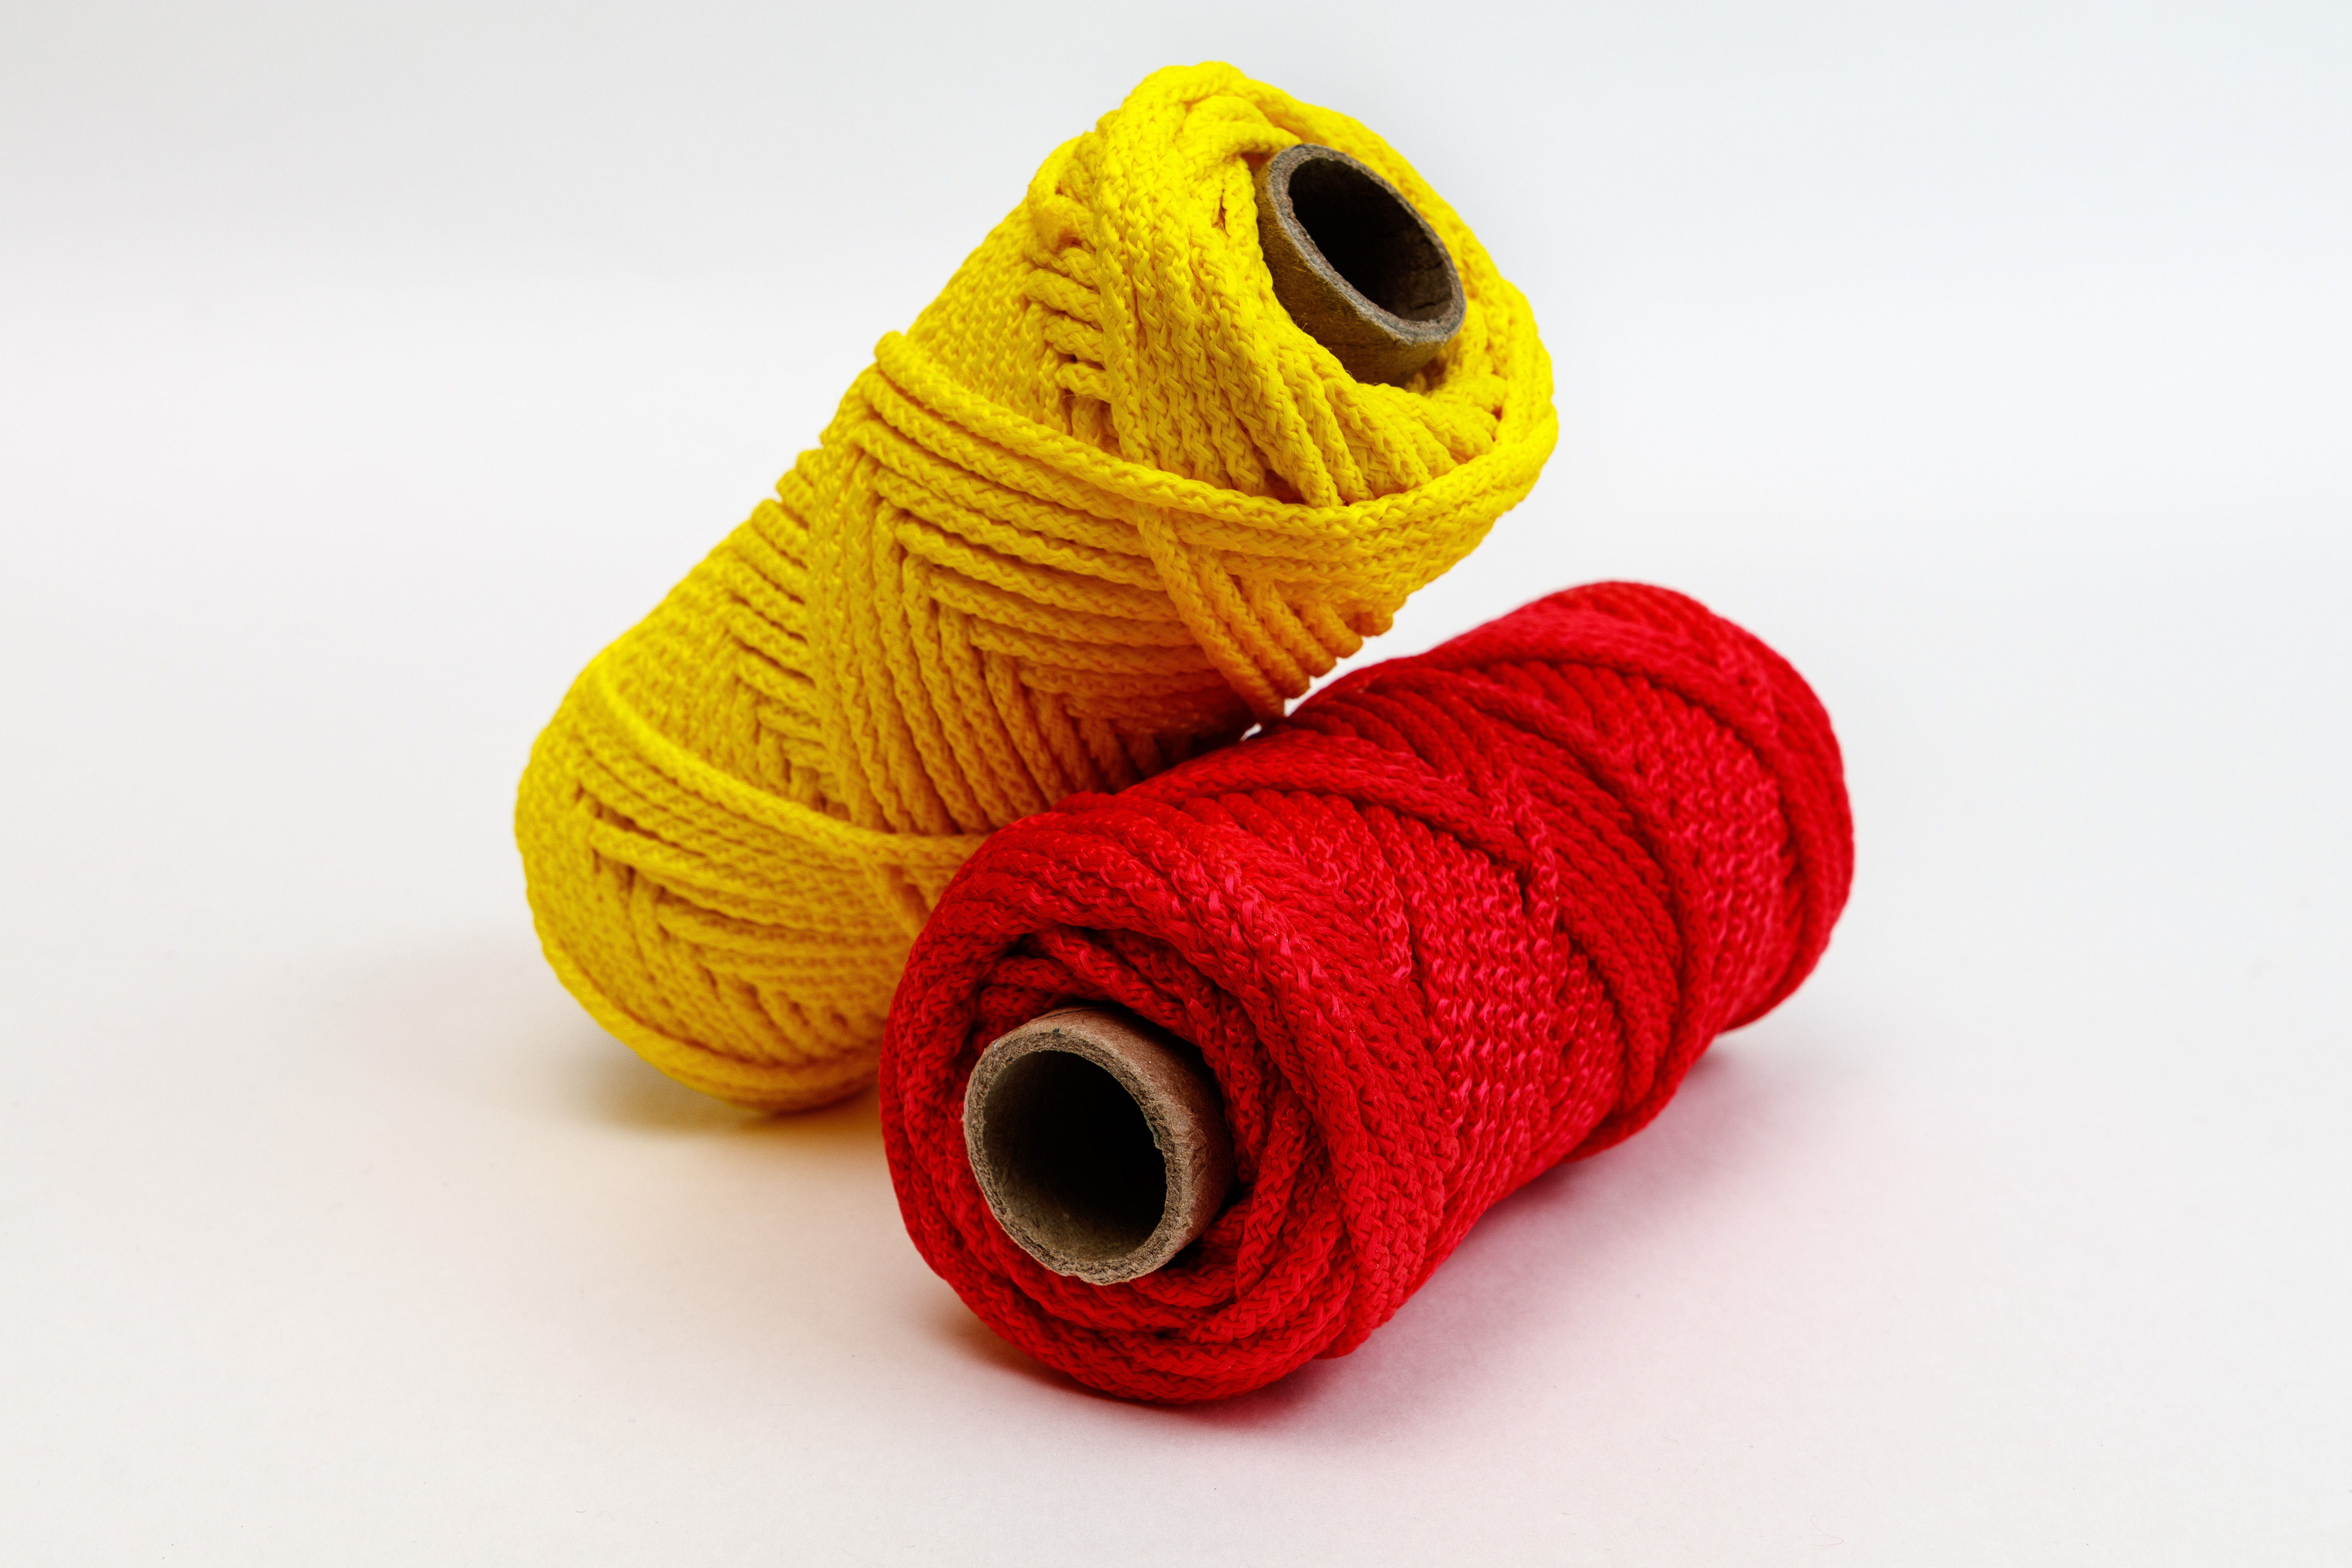
rope, twine, craft, cord, spool, reel, packaging, fastening, tying, durable, skein, colorful, tool, accessories, textile, wool, carmine, thread, woolen, creative arts, fawn, coquelicot, knitting, fiber